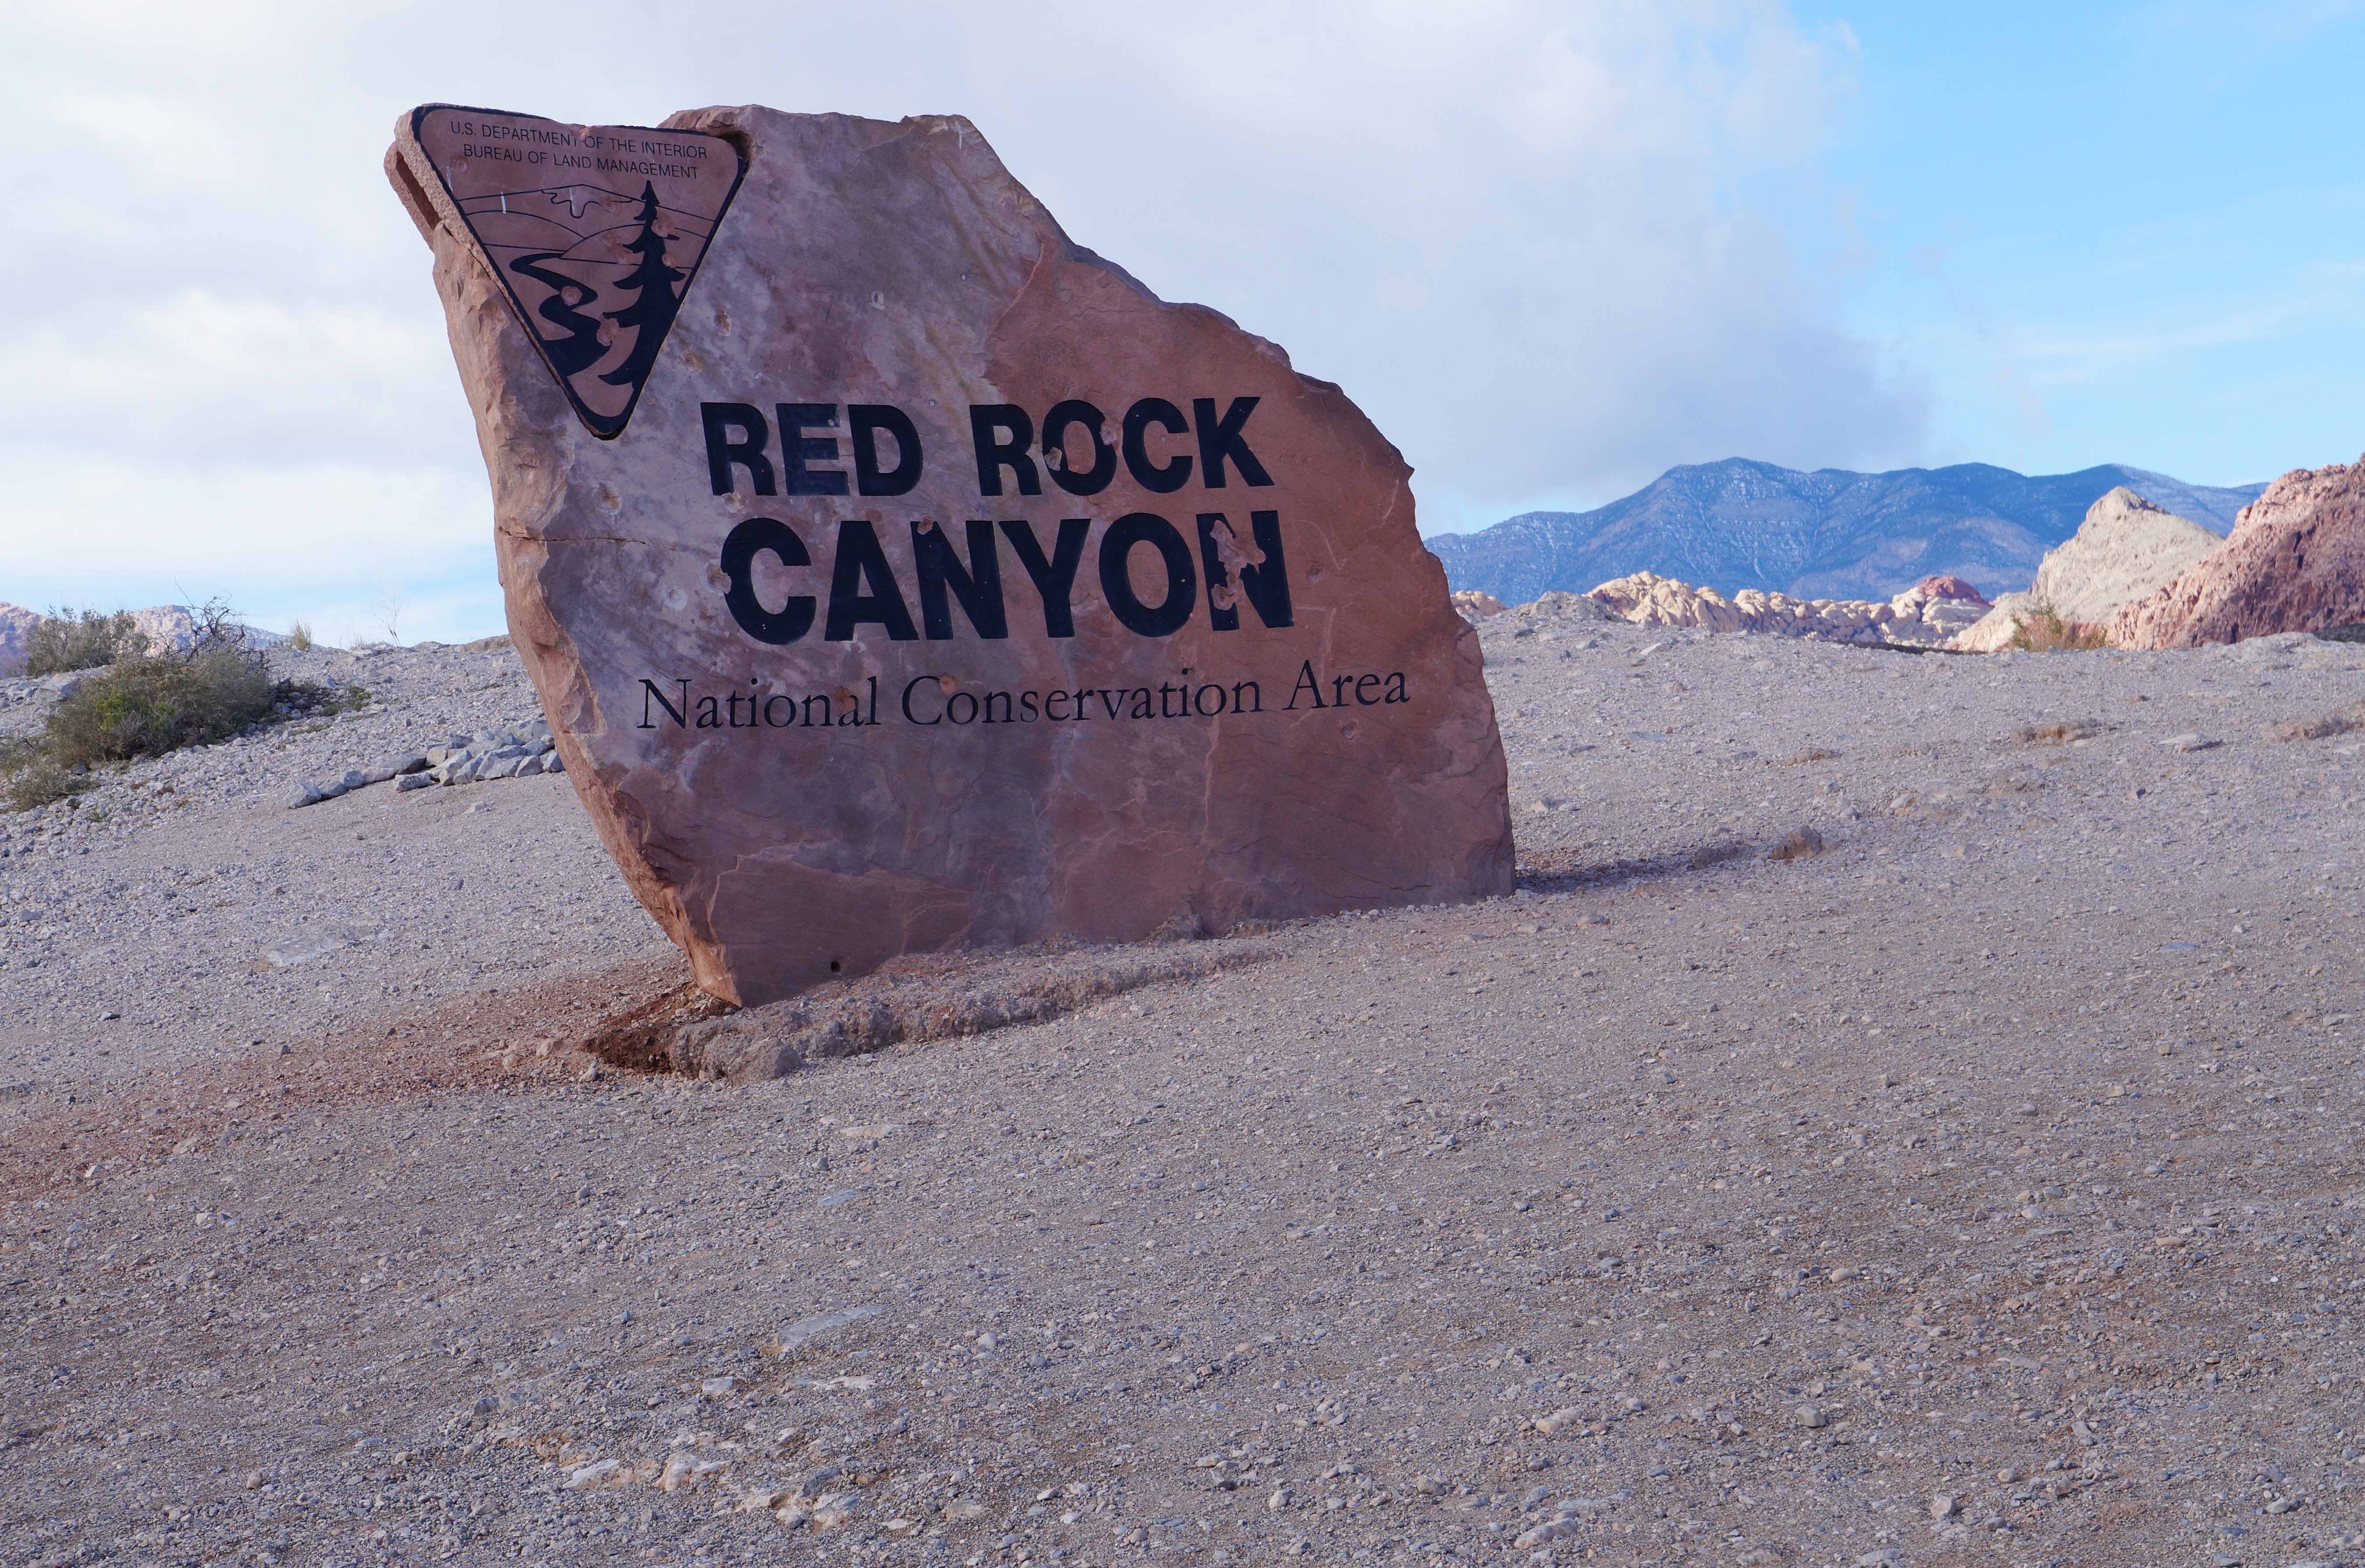
landscape, sand, rock, mountain, desert, valley, sign, canyon, terrain, material, red rock, united states, road trip, geology, utah, badlands, nevada, wadi, landform, national conservation area, natural environment, geographical feature, aeolian landform